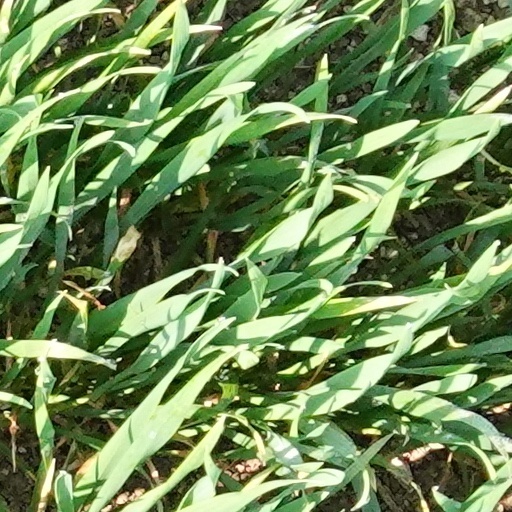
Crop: wheat